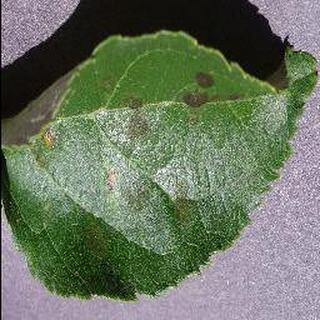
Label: apple_apple_scab